Sierra Estrella

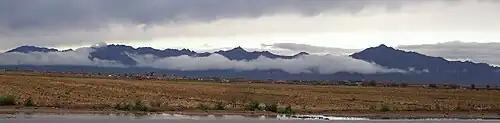
Estrella Mountains from Laveen, January 2004. Hayes Peak is on the right.

Four-wheel-drive vehicles are required to approach the wilderness boundary. Only the western boundary of the wilderness is accessible to the public; elsewhere the wilderness is bounded by the Gila River Indian Reservation.